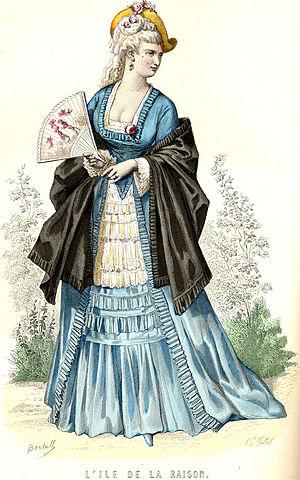
L’Île de la raison ou les Petits Hommes est une comédie sociale en trois actes et en prose de Marivaux représentée pour la première fois le 11 septembre 1727 par les Comédiens français ordinaires du roi.